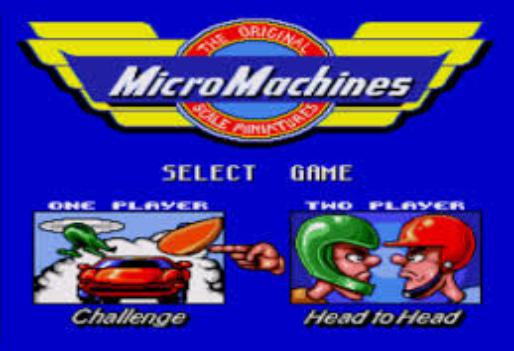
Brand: micro machines
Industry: Leisure